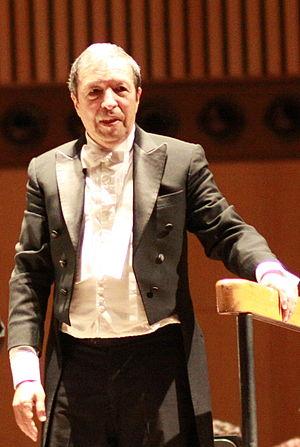
4 janvier : la Sonate pour piano nᵒ 1 d'André Jolivet, créée par Yvette Grimaud.
Murray Perahia est un pianiste et chef d'orchestre américain, établi au Royaume-Uni.